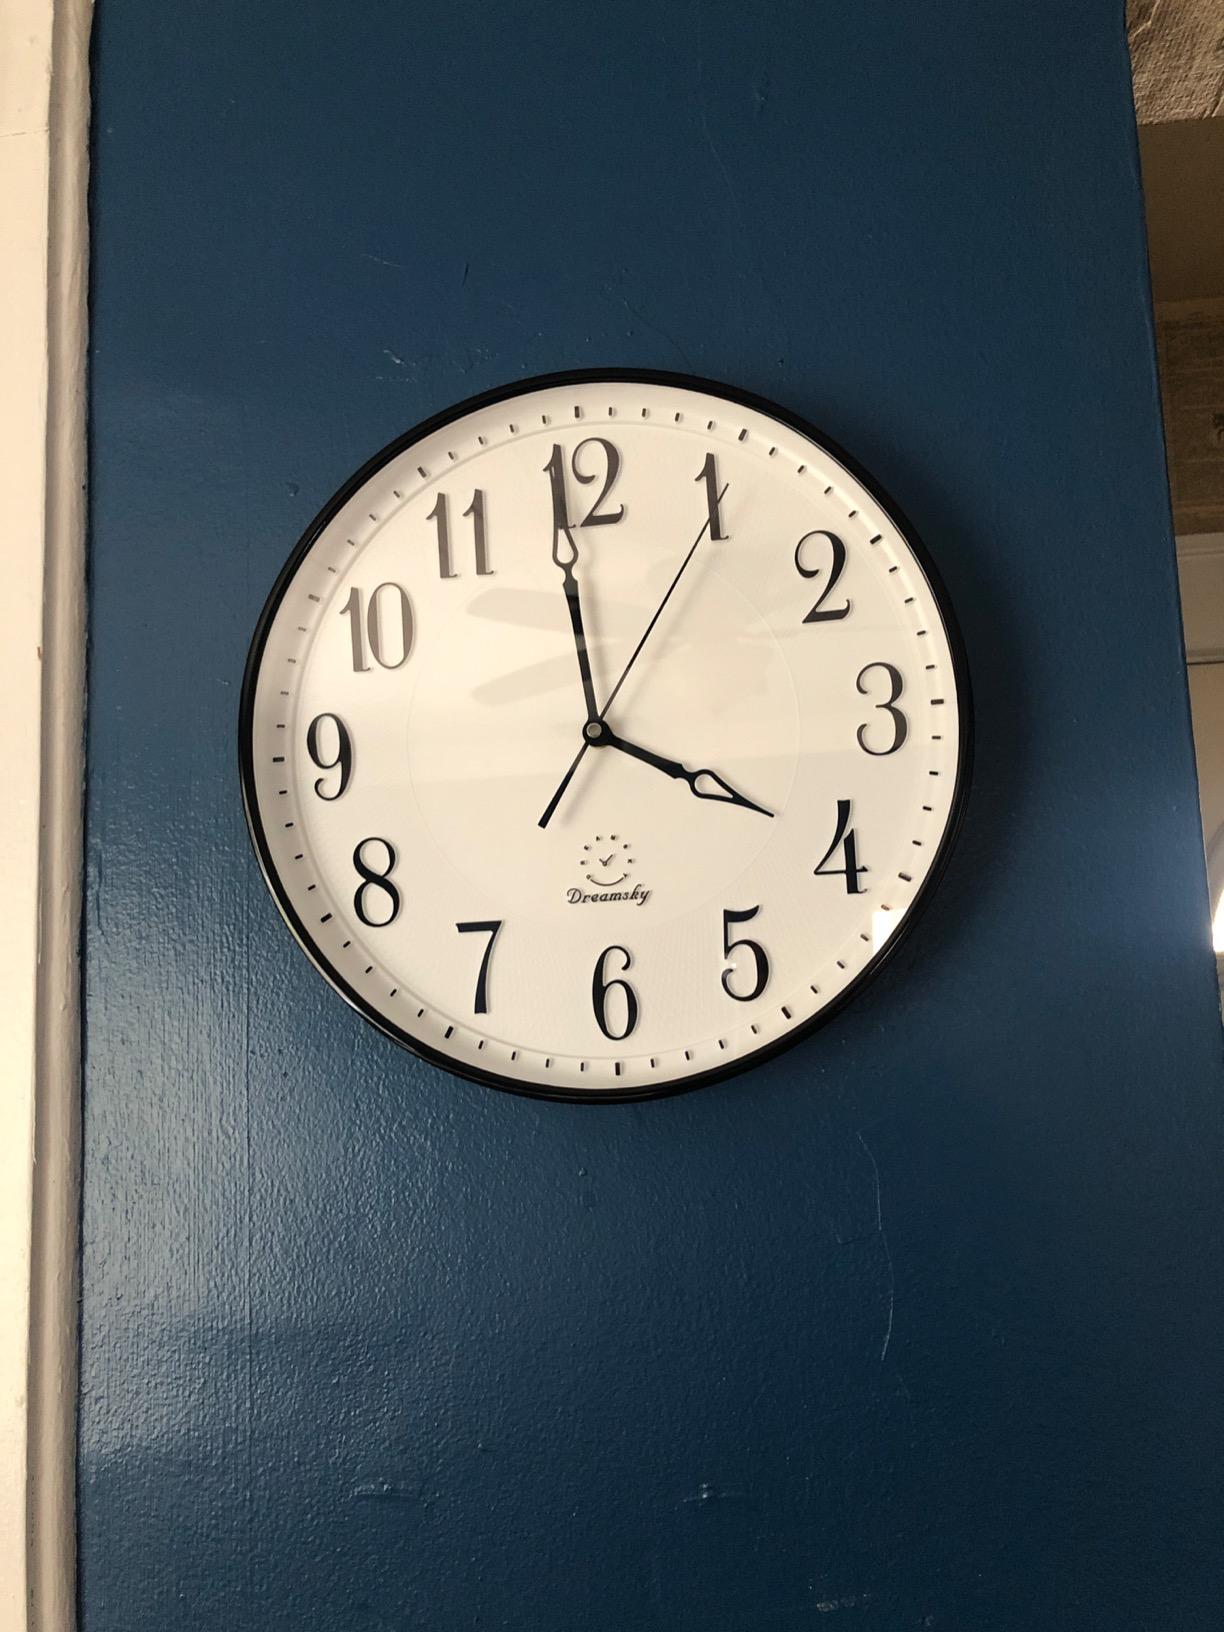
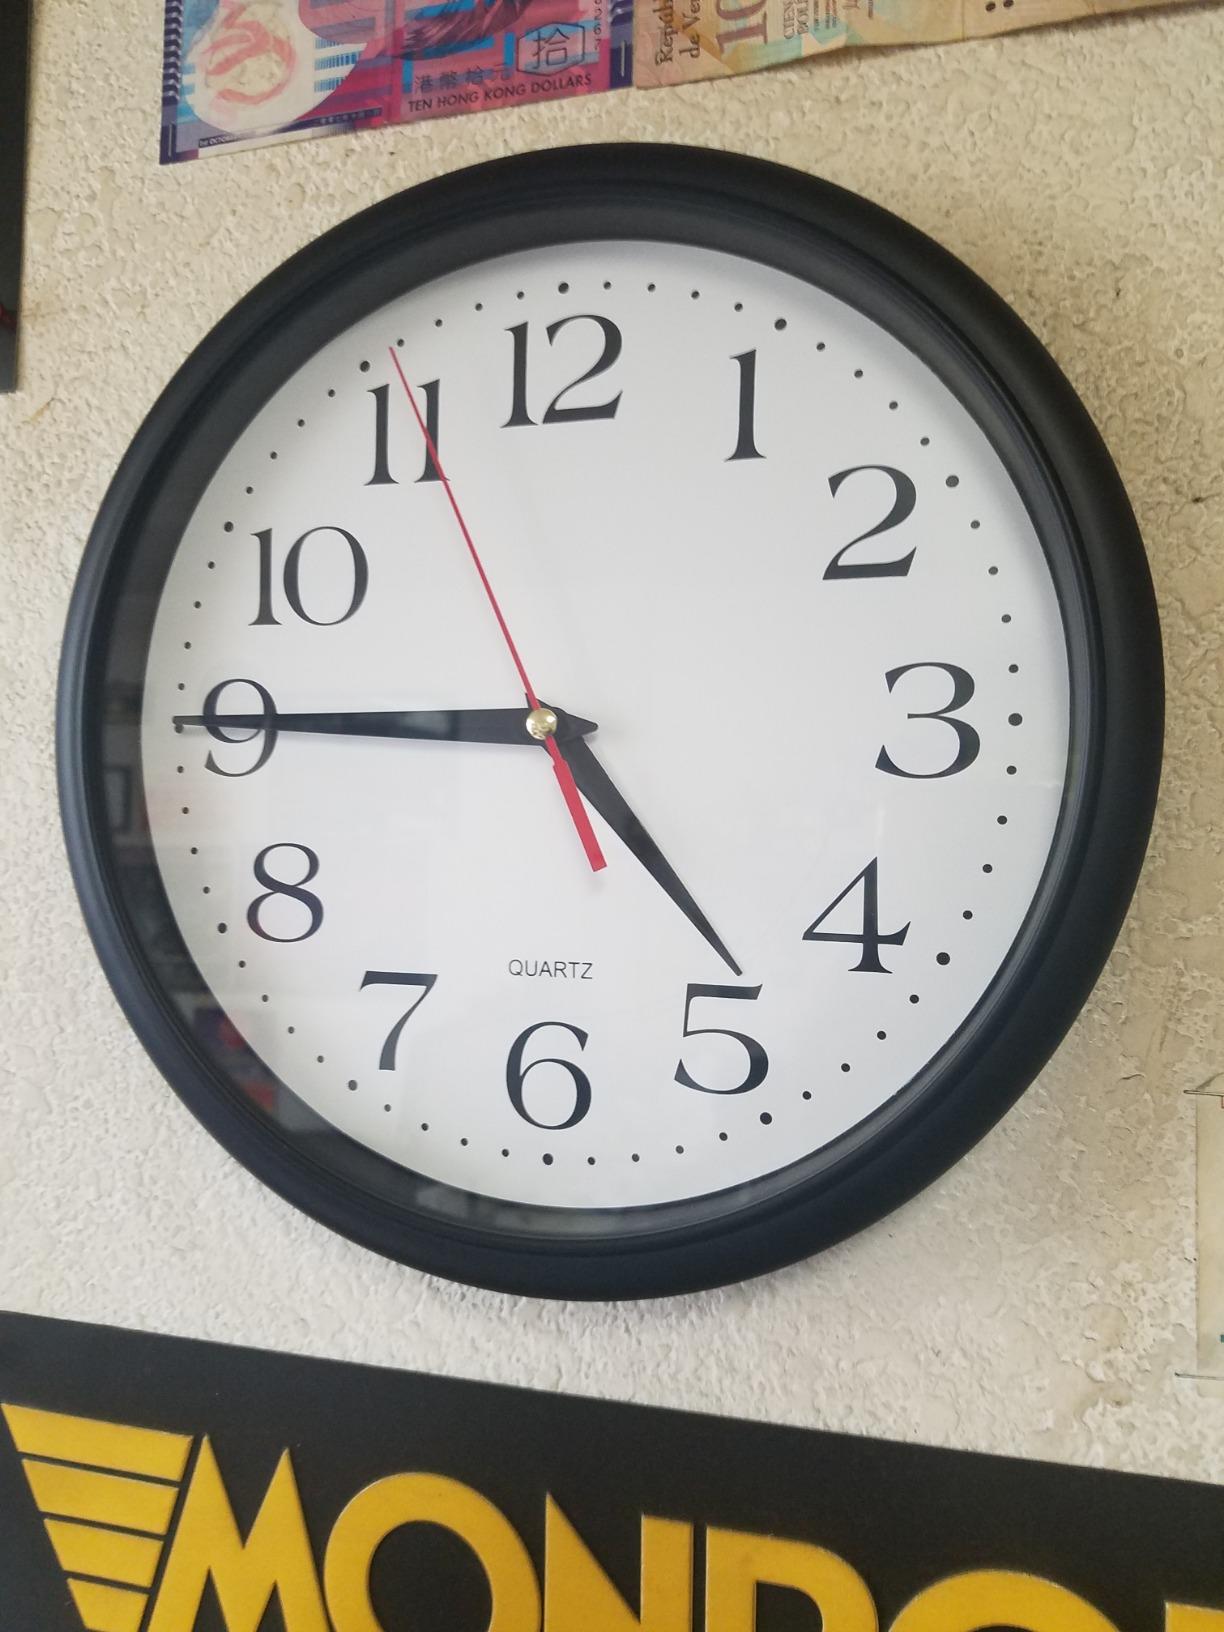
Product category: clock
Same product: no